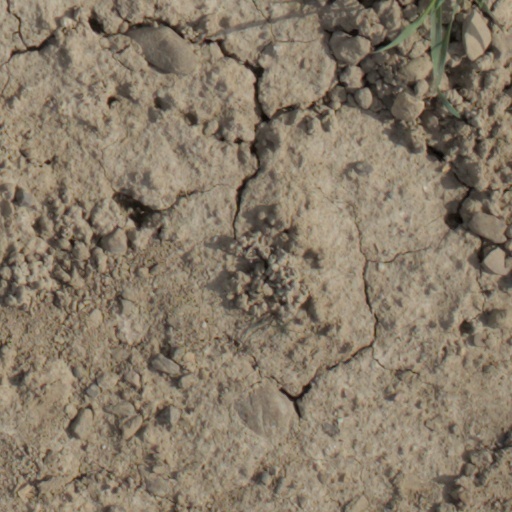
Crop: wheat